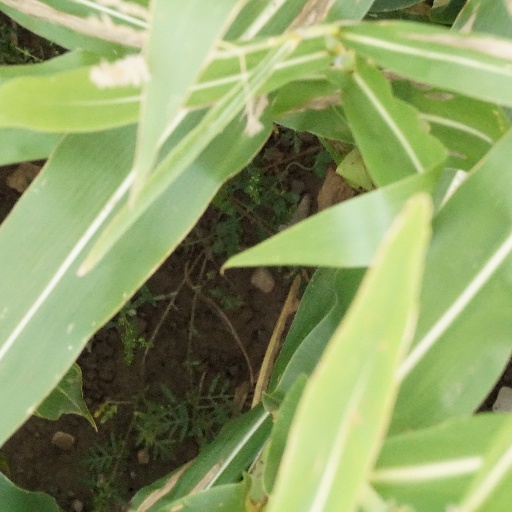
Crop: maize; corn